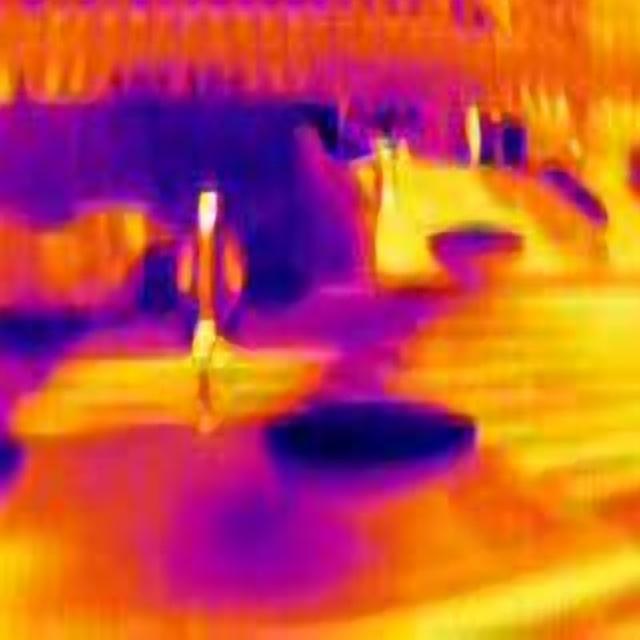
Detected objects:
label: person
label: person
label: person